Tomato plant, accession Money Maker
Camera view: horizontal (90 deg, fisheye); turntable rotation: 240 degrees
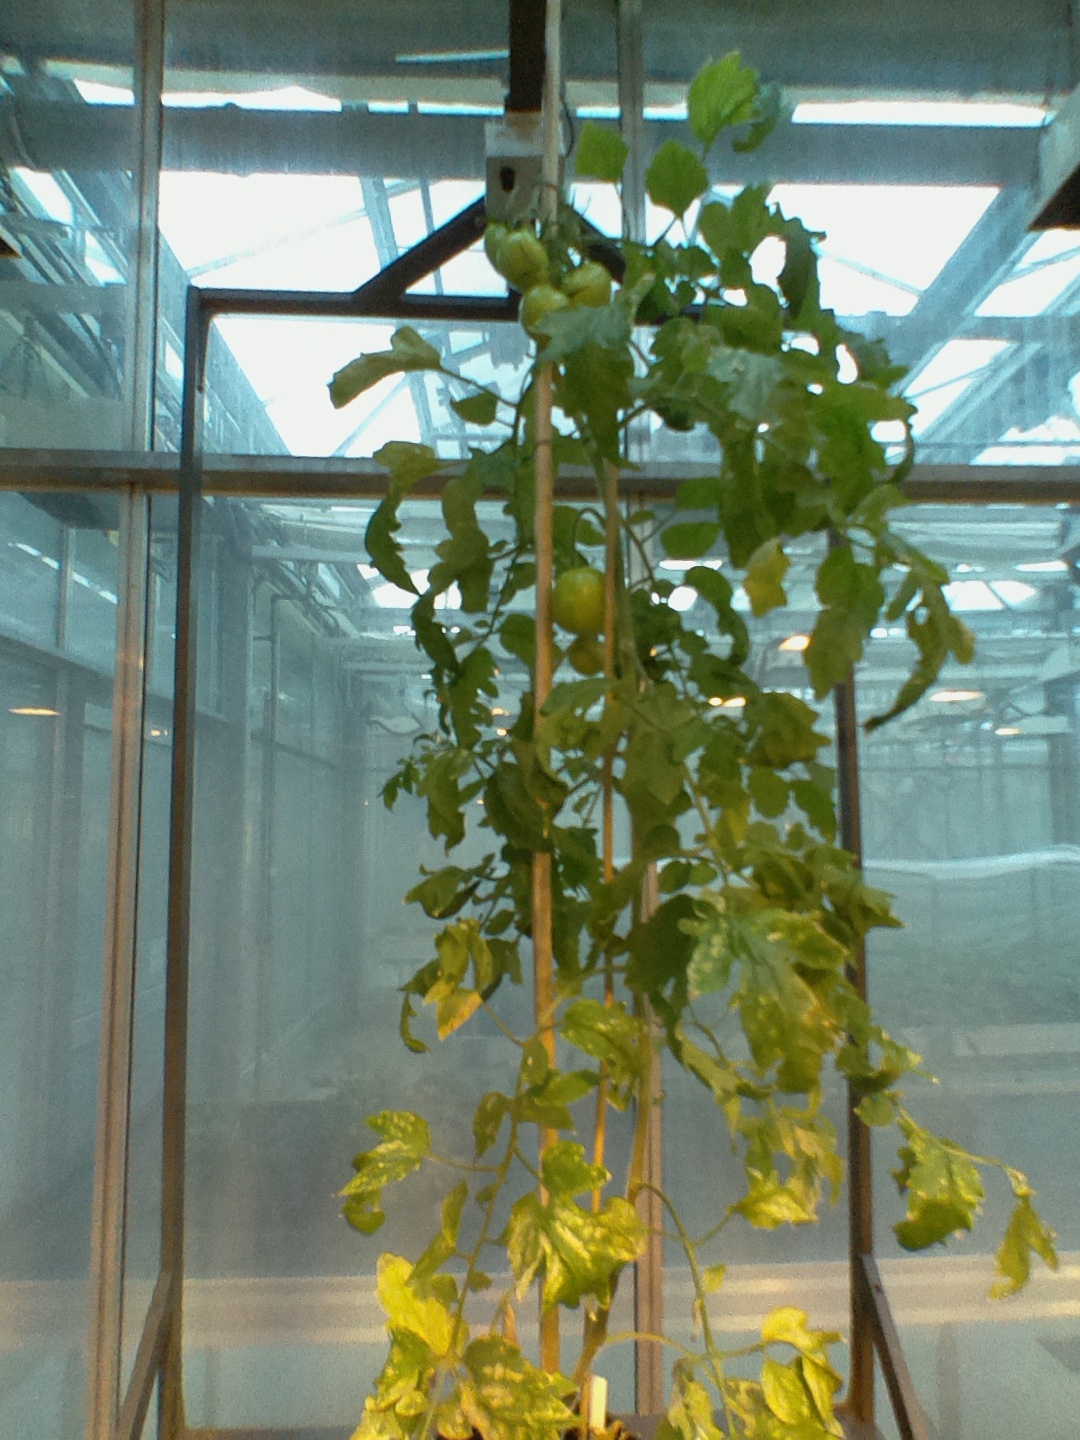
BBCH growth stage 76: 60%-70% of final fruit size